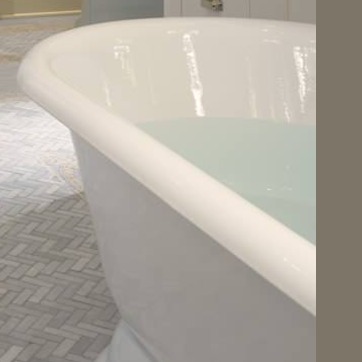
Material: ceramic